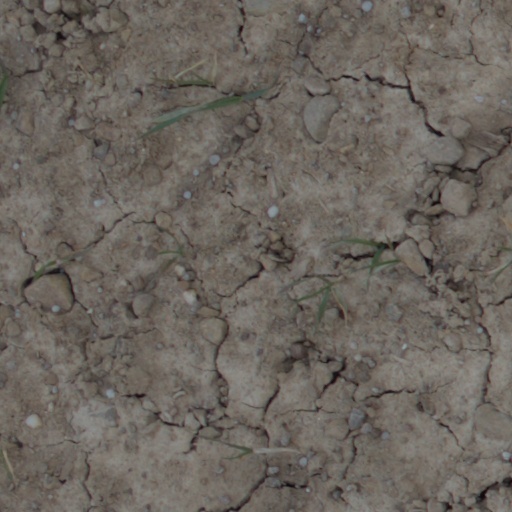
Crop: wheat